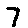
Label: 7